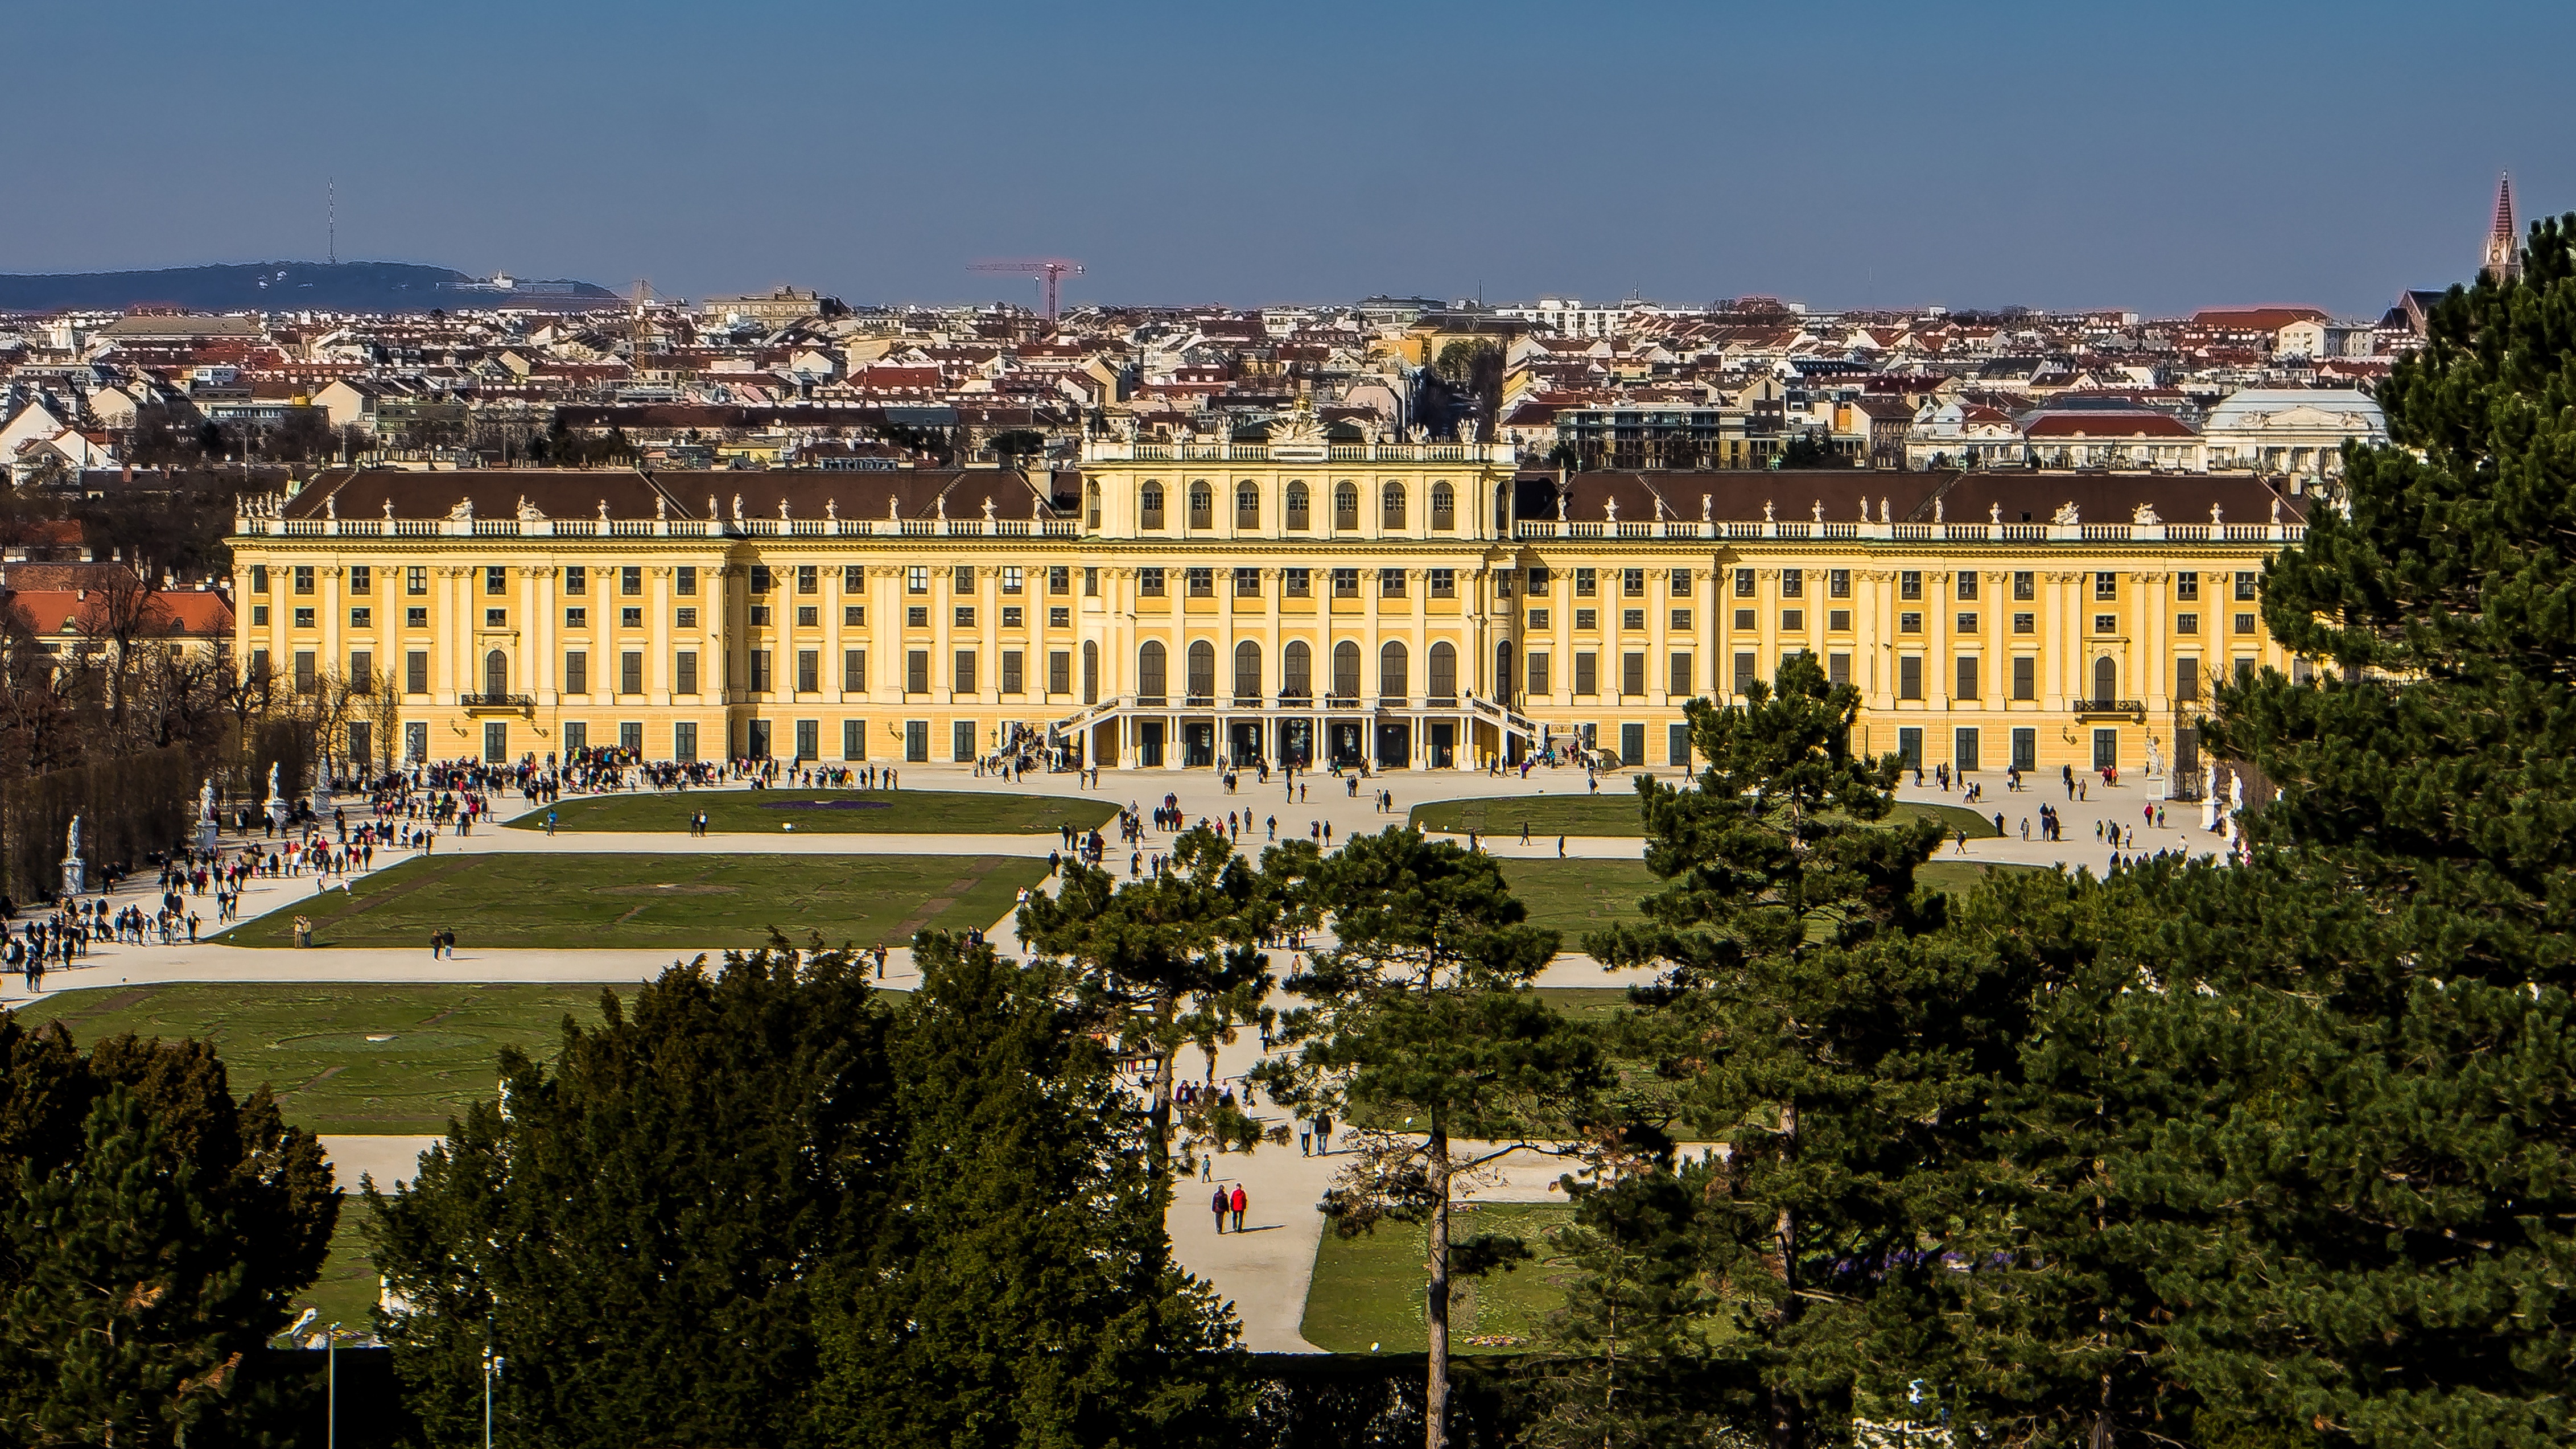
structure, view, palace, city, cityscape, downtown, plaza, castle, landmark, stadium, austria, vienna, town square, estate, schonbrunn, neighbourhood, castle park, city panorama, human settlement, metropolitan area